Birmingham and Midland Institute

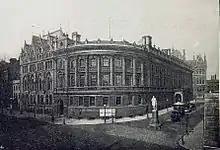
The Paradise Street building, demolished 1965

Following the demise of the Birmingham Philosophical Institution, founded 1800, which was wound up in 1852, the Birmingham & Midland Institute was founded in 1854 under the Birmingham and Midland Institute Act 1854 (17 & 18 Vict. c. xci) "for the Diffusion and Advancement of Science, Literature and Art amongst all Classes of Persons resident in Birmingham and the Midland Counties", as the council had rejected the Free Libraries and Museums Act 1850. The principal promoter of the project was Arthur Ryland, while others prominent in its establishment included George Dixon, John Jaffray, and Charles Tindal. The Institute commissioned architect Edward Middleton Barry to design a building next to the Town Hall in Paradise Street. The foundation stone was laid by Prince Albert in November 1855. With the building half-completed, in January 1860, the first public museum was opened in the Institute. Immediately the Council reversed its decision, and adopting the Act, negotiated with the Institute to buy the rest of the site. The other half of the planned building (up to Edmund Street) was completed by William Martin using the intended façade but redesigned behind. The municipal Public Library opened in 1866, but burned down during the building of an extension in 1879. Exhibitions of art were moved from the Institute to Aston Hall during rebuilding. In 1881 John Henry Chamberlain (architect and Honorary Secretary of the Institute) completed an extension to the Institute, in the gothic style.